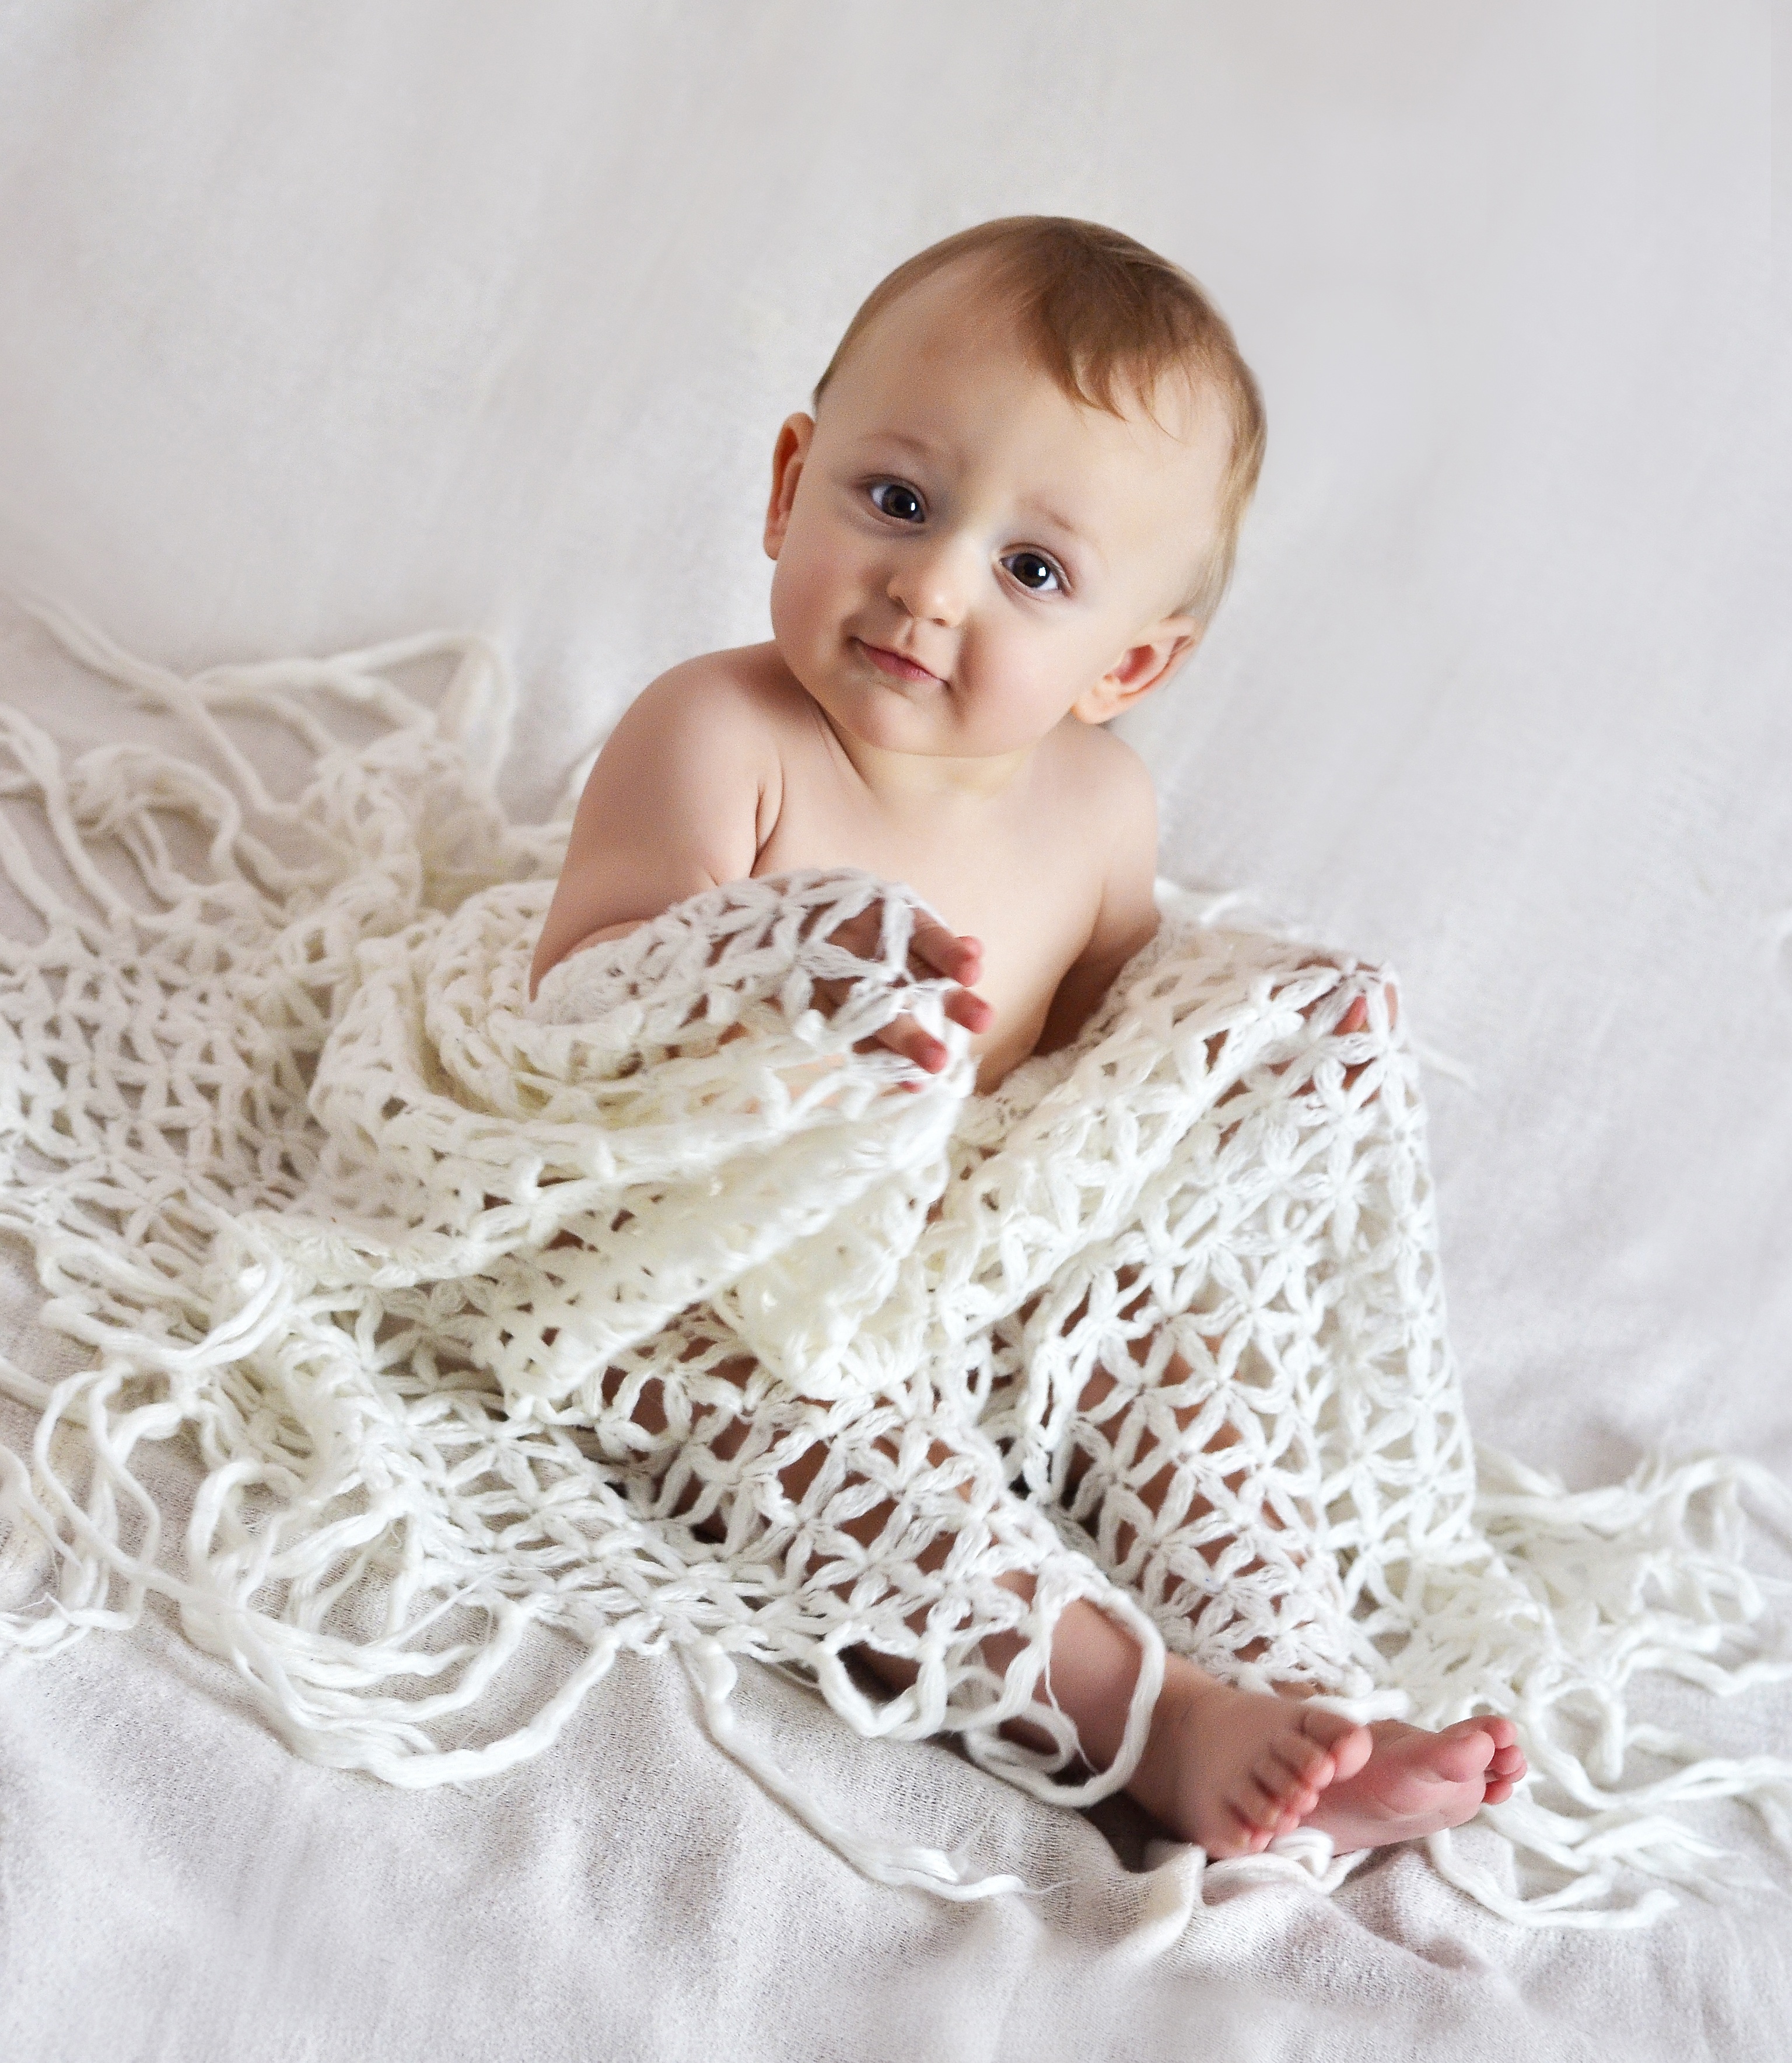
people, boy, kid, view, photo, love, pattern, portrait, child, clothing, baby, childhood, smile, product, crochet, textile, kids, eyes, art, dress, design, infant, toddler, beautiful, emotions, gown, photographing children, small child